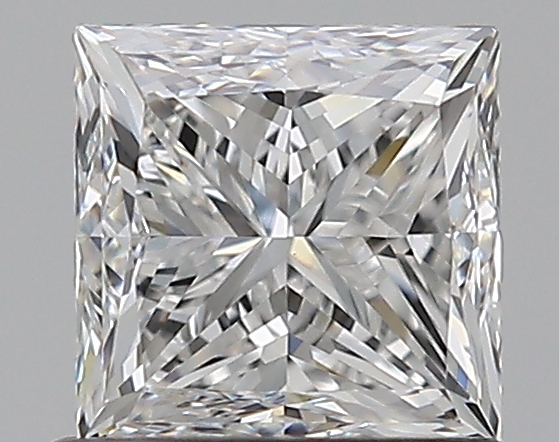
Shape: princess
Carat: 0.91
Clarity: VS1
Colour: F
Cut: GD
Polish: EX
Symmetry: VG
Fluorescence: F
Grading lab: GIA
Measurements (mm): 5.02 x 5.02 x 3.92